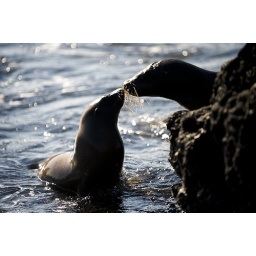
Sea lion cub and mother exhanging a little kiss in the late afternoon.